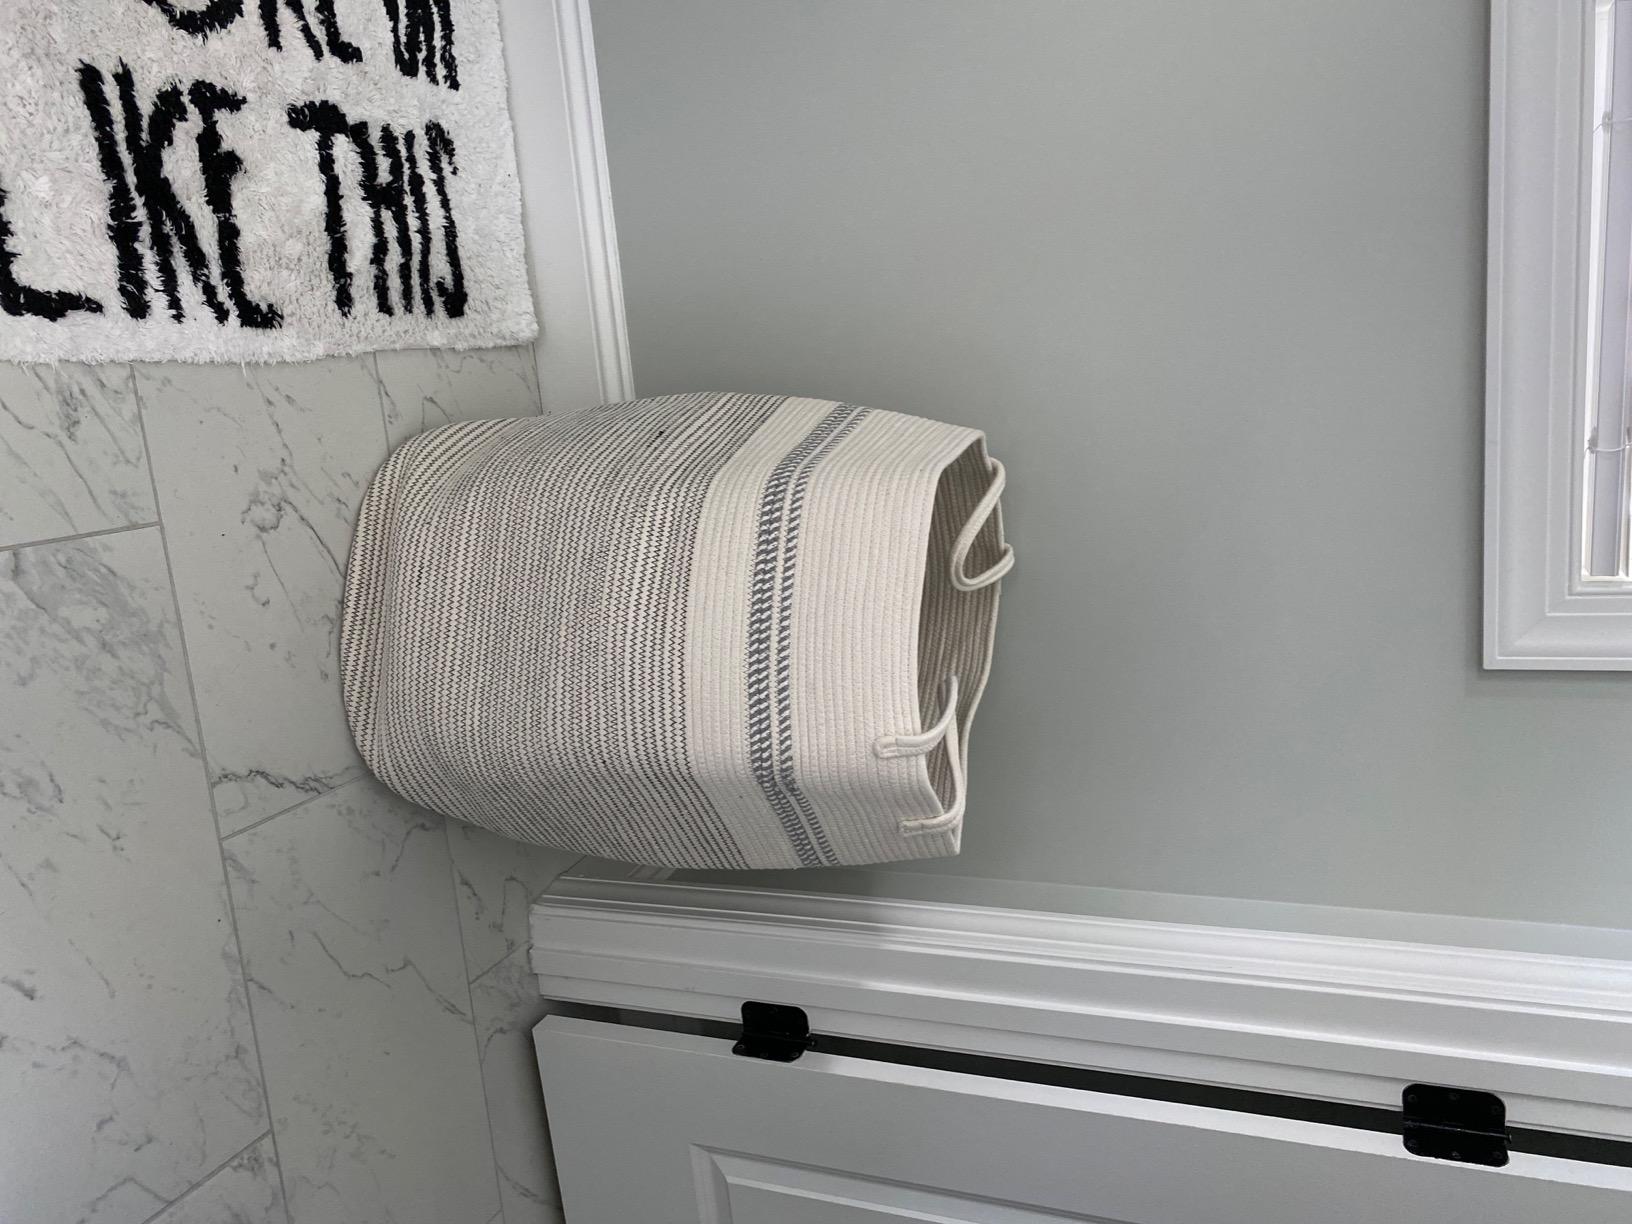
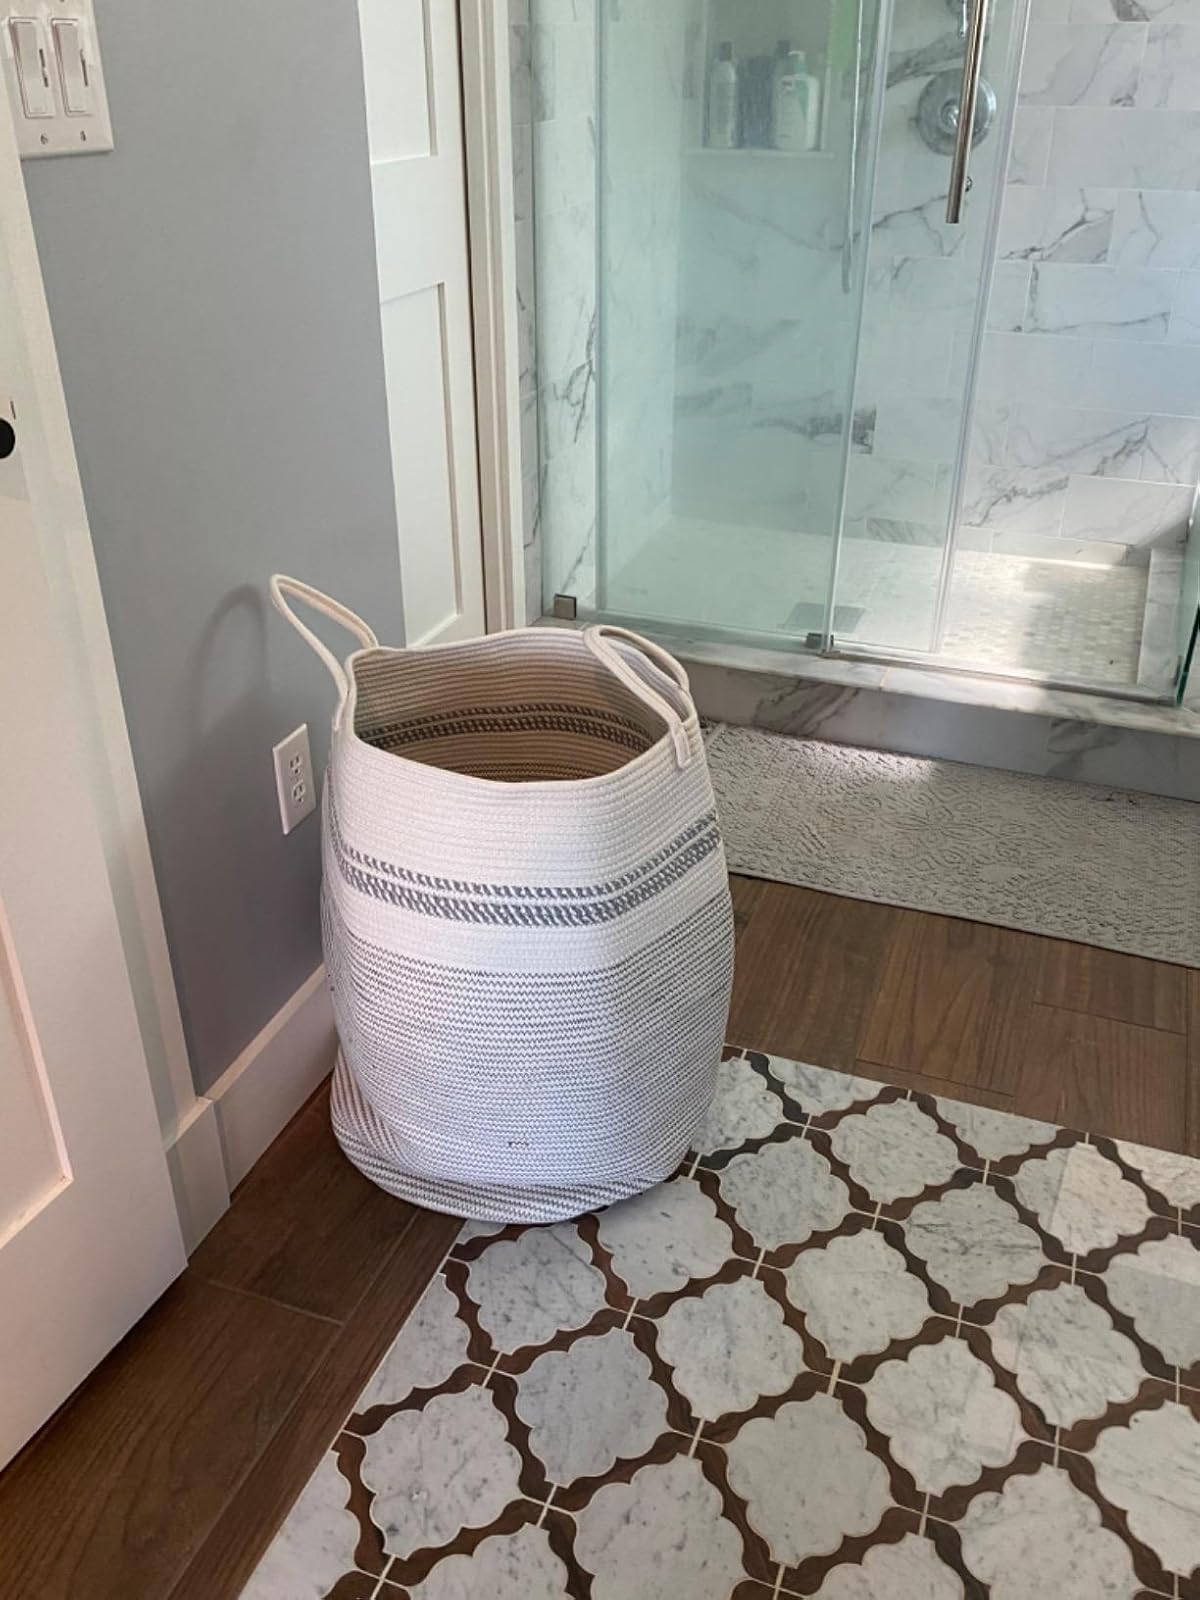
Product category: items_hamper
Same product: yes